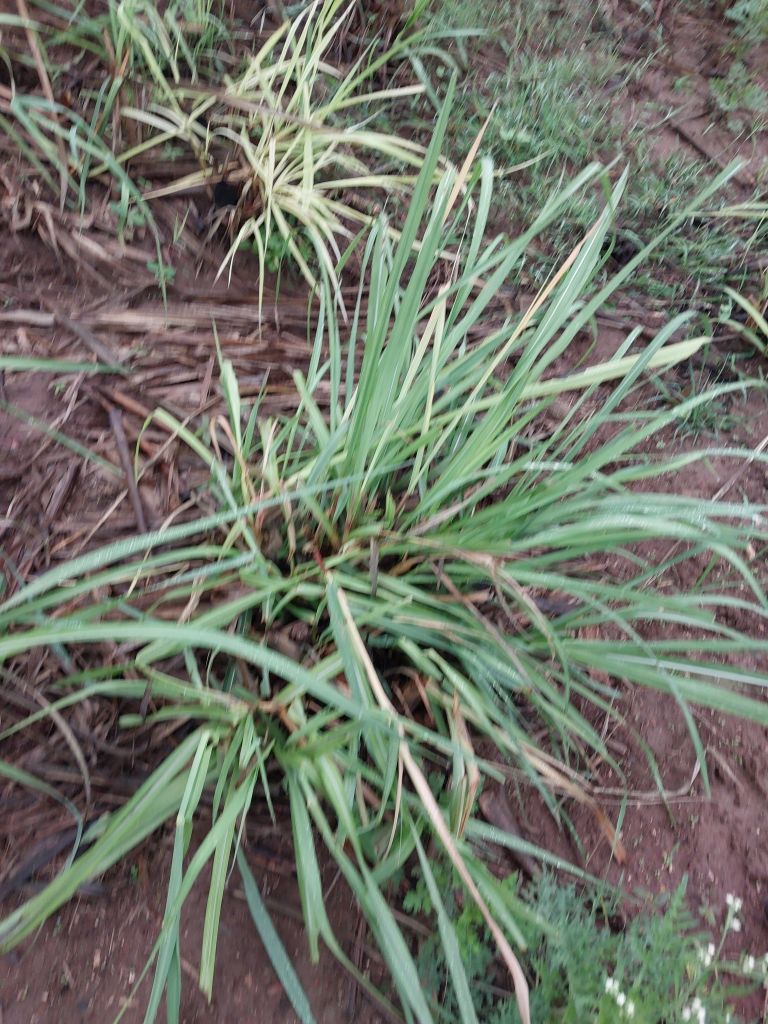
Label: Grassy shoot